Kubatbek Boronov

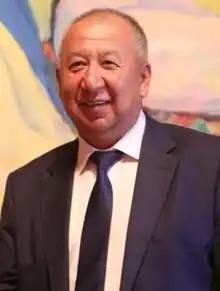
Boronov in 2017

Kubatbek Aiylchievich Boronov (born 15 December 1964) is a Kyrgyz politician who served as the Prime Minister of Kyrgyzstan from 17 June 2020 to 6 October 2020.